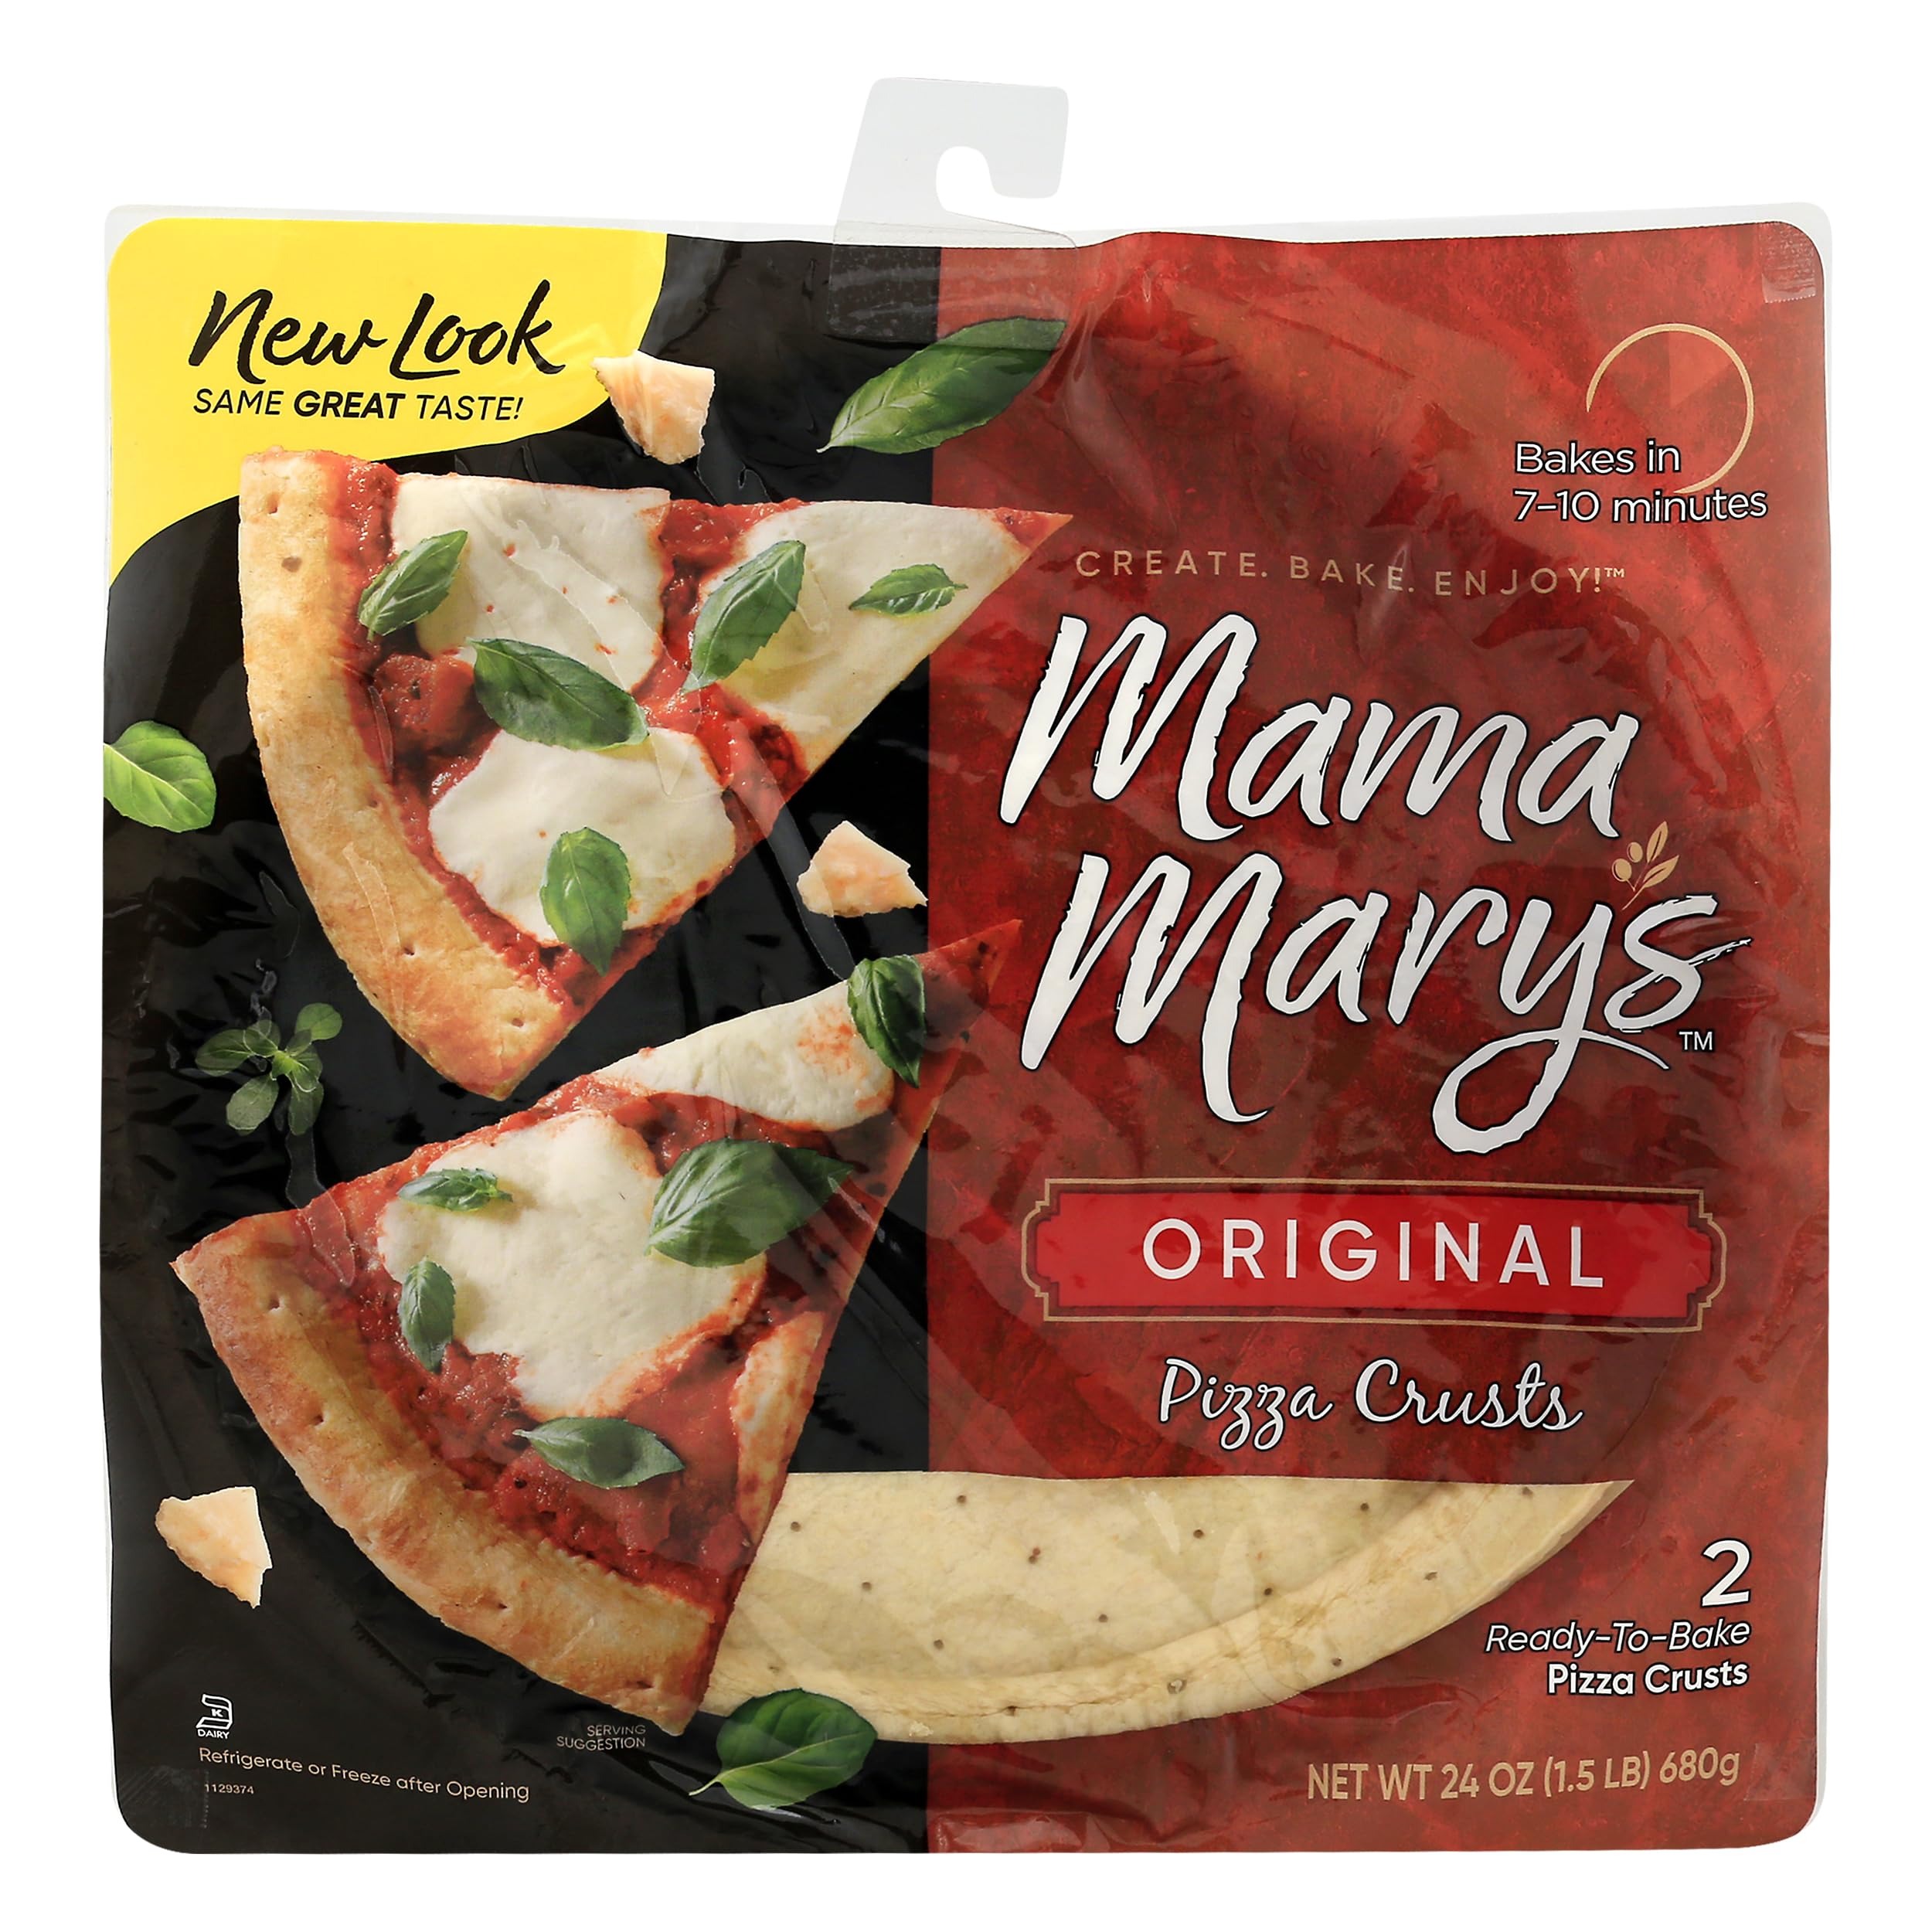
Item Name: Mama Mary's 12" Original Ready to Bake Pizza Crusts, 2 Count
Bullet Point 1: Kitchen staple
Bullet Point 2: Shelf stable
Bullet Point 3: Tastes great
Value: 24.0
Unit: Ounce

Price: 4.965